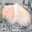
Label: hamster